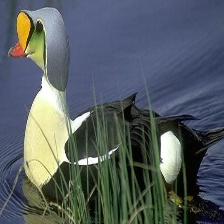
Species: KING EIDER
Scientific name: SOMATERIA SPECTABILIS
ImageNet parent category: drake